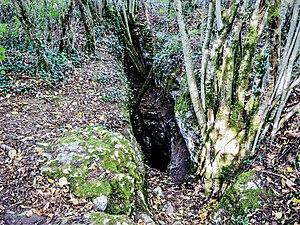
Entrée, verticale, de la grotte des Orcières. Montivernage. Doubs
Montivernage est une commune française située dans le département du Doubs, en région Bourgogne-Franche-Comté.